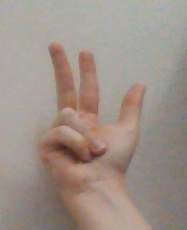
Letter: al